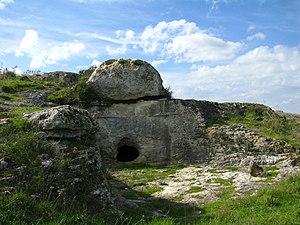
Les Domus de janas sont des sépultures de l'époque préhistorique, creusées dans la roche, que l'on trouve dans toute la Sardaigne. Elles ont été réalisées durant la culture d'Ozieri, une culture néolithique qui s'est développée en Sardaigne de 4300 à 3700 av. J.-C. Elles ont été utilisées à des fins funéraires aux périodes suivantes et certaines ont été employées comme bergeries ou abris de bergers jusqu'à des périodes récentes. Les légendes populaires racontent qu'elles étaient habitées par des fées qui tissaient des toiles en or. Tous ceux qui s'en approchaient devenaient fous.